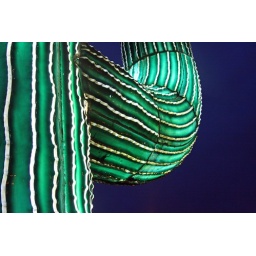
Detail of a two-story glass cactus that serves as a roadside sign for a steak house in Saugus, MA.